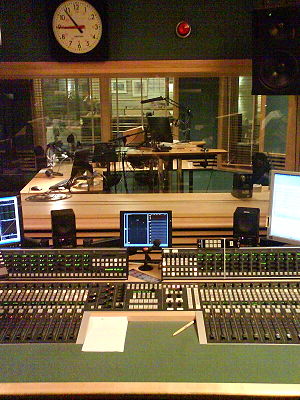
Dagsnytt
Dagsnytt's studie
Dagsnytt er navnet på den nyhedsudsendelse, der sendes hver time på NRKs radiokanaler P1 og P2 samt på P3 i aftentimerne. Med over 2 millioner daglige lyttere er Dagsnytt Norges suverænt største nyhedsmedie, og det norske søsterprogram til DRs Radioavisen. Redaktionen beskæftiger omkring 120 ansatte. Dagsnytt blev første gang sendt i 1934.